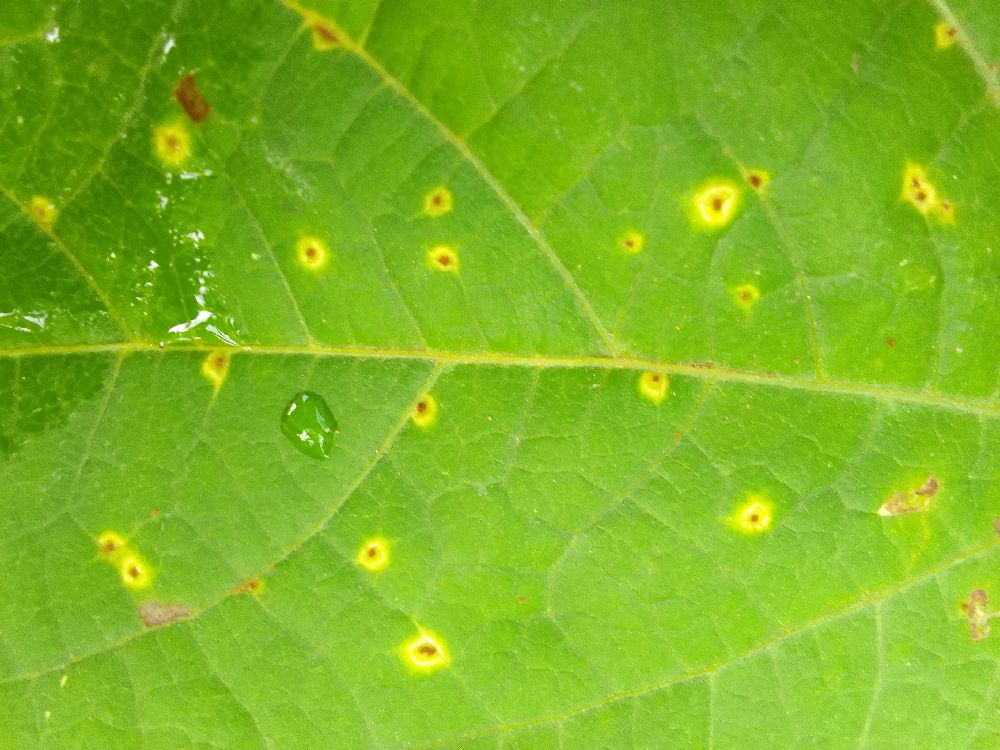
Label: rust